Lomatia ilicifolia

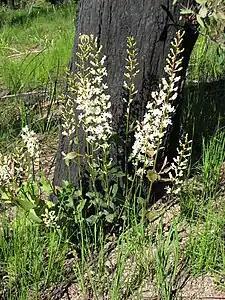
"Lomatia ilicifolia" after fire in Bunyip State Park in Victoria

Hybrids with "L. myricoides", "L. silaifolia" and "L. fraseri" occasionally occur where these species grow near "L. ilicifolia".